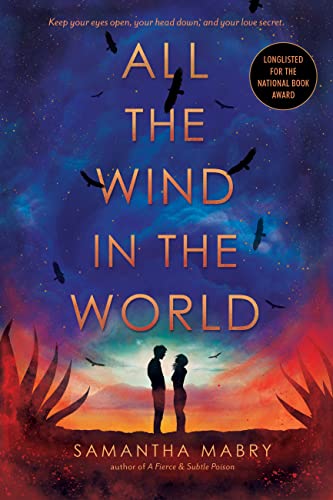
All the Wind in the World
Category: Buy a Kindle
From School Library Journal Gr 9 Up—Mabry crafts a strong romantic arc set at The Real Marvelous, a maguey ranch rumored to be cursed in the magically realistic Southwest Texas desert. Sarah Jacqueline Crow and James Holt end up at the strange farm following a violent dust storm, and Sarah's involvement in the accidental death of a maguey foreman elsewhere. Considered outlaws, the two perilously hide their identities and their passionate relationship, and with "hard hearts," labor long hours to earn and steal their way to a hopeful future. James has the quick ability to win card games and the affections of unsuspecting women, which Sarah begrudgingly encourages as their ticket out of poverty. But will these "cousins" go too far at The Real Marvelous—James with the rich landowner's sickly daughter and Sarah with the spoiled younger sister? This first-person narrative draws readers into Sarah's memories and her passionate nature, which are her strengths and weaknesses. Additionally, the gritty lure of the harsh desert with its secrets and broken dreams is described in rich prose. This sophomore novel presents a fierce new world with high stakes, where complicated romantic relationships among various characters linger beyond the end of the book. VERDICT An excellent choice for all YA shelves.—Ruth Quiroa, National Louis University, Lisle, IL Review Longlisted for the National Book Award for Young People’s Literature Bulletin of the Center for Children’s Books’ 2017 Blue Ribbons List Winner An Amazon.com Best Books of 2017: Teens & Young Adult A 2017 Booklist Editors’ Choice A Cooperative Children’s Book Center Choices 2018 selection “Mabry’s powerful descriptions haunt, and her sentences pierce.” —The Boston Globe “Beautiful prose and sharply drawn characters.” — Minneapolis Star Tribune “In aching, luminous prose, Mabry crafts a story impossible to forget, infused with southwestern folklore and magical realism . . . A gripping, fable-like story of a love ferocious enough to destroy and a world prepared to burn with it.” — Booklist, starred review “Presents a fierce new world with high stakes, where complicated romantic relationships among various characters linger beyond the end of the book.” — School Library Journal , starred review “The grit and dust can almost be felt on the pages through Mabry’s evocative, searing prose; the increasing humiliation of the fieldhands and their hopelessness makes the tension nearly suffocating, and Old Testament allusions give the book a further sense of doom.” — Bulletin for the Center of Children’s Books , starred review “Walks dark and dances romantic . . . Mabry’s pairing of natural environment and magic realism is striking and effective.” — The Center for Fiction: Junior Edition “Mabry’s second novel is a gracefully written, mysterious, sometime painful romance that will draw readers into the unique setting immediately.” — VOYA , starred review “[An] evocative, dystopic fable.” — Bustle “Mabry has established herself as a master of fabulist sleight of hand, and this sophomore effort won’t disappoint.” — B&N Teen “A vein of superstition courses through the tale, cut with stark realities, raw descriptions, and plenty of grit.” — Publishers Weekly “The author’s prose is rich and lyrical.” — Kirkus Reviews “Mabry's lyrical writing sizzles with the same heat as the relentless desert sun. The setting of All the Wind in the World is refreshingly unique, but the main character’s feelings of love and longing are universal. Remarkable.” — April Genevieve Tucholke, author of Wink Poppy Midnight About the Author Samantha Mabry credits her tendency toward magical thinking to her Grandmother Garcia, who would wash money in the kitchen sink to rinse off any bad spirits. She teaches writing and Latino literature at a community college in Dallas, where she lives with her husband, a historian, and a cat named Mouse. She is the author of A Fierce and Subtle Poison and All the Wind in the World. Visit her online at samanthamabry.com or on Twitter: @samanthamabry.
Features: Longlisted for the National Book Award for Young People’s Literature Keep your eyes open . . . your head down . . . and your love secret. | Sarah Jac Crow and James Holt have fallen in love working in the endless fields that span a bone-dry Southwest in the near future—a land that’s a little bit magical, deeply dangerous, and bursting with secrets. To protect themselves, they’ve learned to work hard and, above all, keep their love hidden from the people who might use it against them. Then, just when Sarah Jac and James have settled in and begun saving money for the home they dream of near the coast, a horrible accident sends them on the run. With no choice but to start over on a new, possibly cursed ranch, the delicate balance of their lives begins to give way—and they may have to pay a frighteningly high price for their love. | All the Wind in the World | is a breathtaking tale of dread and danger, romance and redemption. | Samantha Mabry’s new book, | Tigers, Not Daughters | , is available now.